Tafawa Balewa's tomb

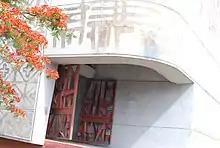
Abubakar Tafawa Balewa's Tomb Main Entry Door

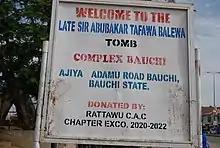
Abubakar Tafawa Balewa's Tomb Signboard

Tafawa Balewa's tomb is the burial place of Sir Abubakar Tafawa Balewa, the only Prime Minister of Nigeria, in Bauchi, Bauchi State, Nigeria.